Cosplay

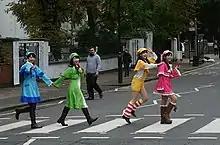
The four voice actresses of the Japanese manga/media franchise Milky Holmes reenacting the famous cover of the Beatles album "Abbey Road" (1969) during their London visit in 2010

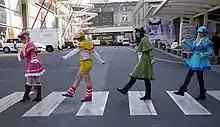
In 2011, four cosplayers imitate the above scene (a "meme") during the Manga convention "Paris Manga 2012" at a zebra crossing in Paris.

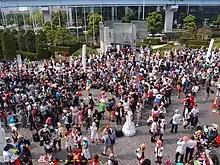
A crowd including many cosplayers at Comiket 84 in 2013

Cosplayers obtain their apparel through many different methods. Manufacturers produce and sell packaged outfits for use in cosplay, with varying levels of quality. These costumes are often sold online, but also can be purchased from dealers at conventions. Japanese manufacturers of cosplay costumes reported a profit of 35 billion yen in 2008. A number of individuals also work on commission, creating custom costumes, props, or wigs designed and fitted to the individual. Other cosplayers, who prefer to create their own costumes, still provide a market for individual elements, and various raw materials, such as unstyled wigs, hair dye, cloth and sewing notions, liquid latex, body paint, costume jewelry, and prop weapons.